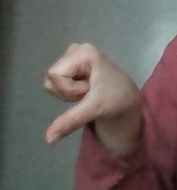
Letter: waw